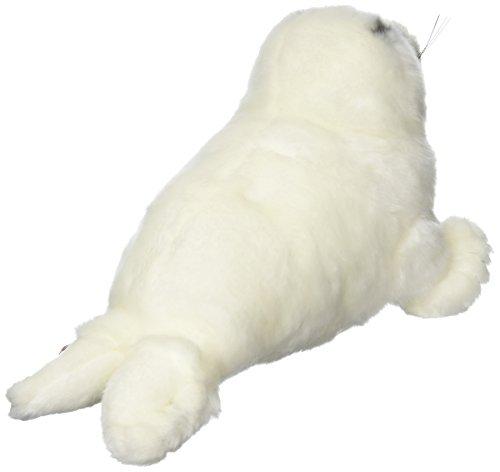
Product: Douglas Cuddle Toys Plush Twinkle Harp Seal 15"
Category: Toys & Games | Stuffed Animals & Plush Toys | Stuffed Animals & Teddy Bears
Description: What is more adorable than a beautiful baby harp seal.
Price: $19.95
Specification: ProductDimensions:15x5.9x4.7inches|ItemWeight:7ounces|ShippingWeight:9.6ounces(Viewshippingratesandpolicies)|ASIN:B000YC3SXU|Itemmodelnumber:273|Manufacturerrecommendedage:3yearsandup